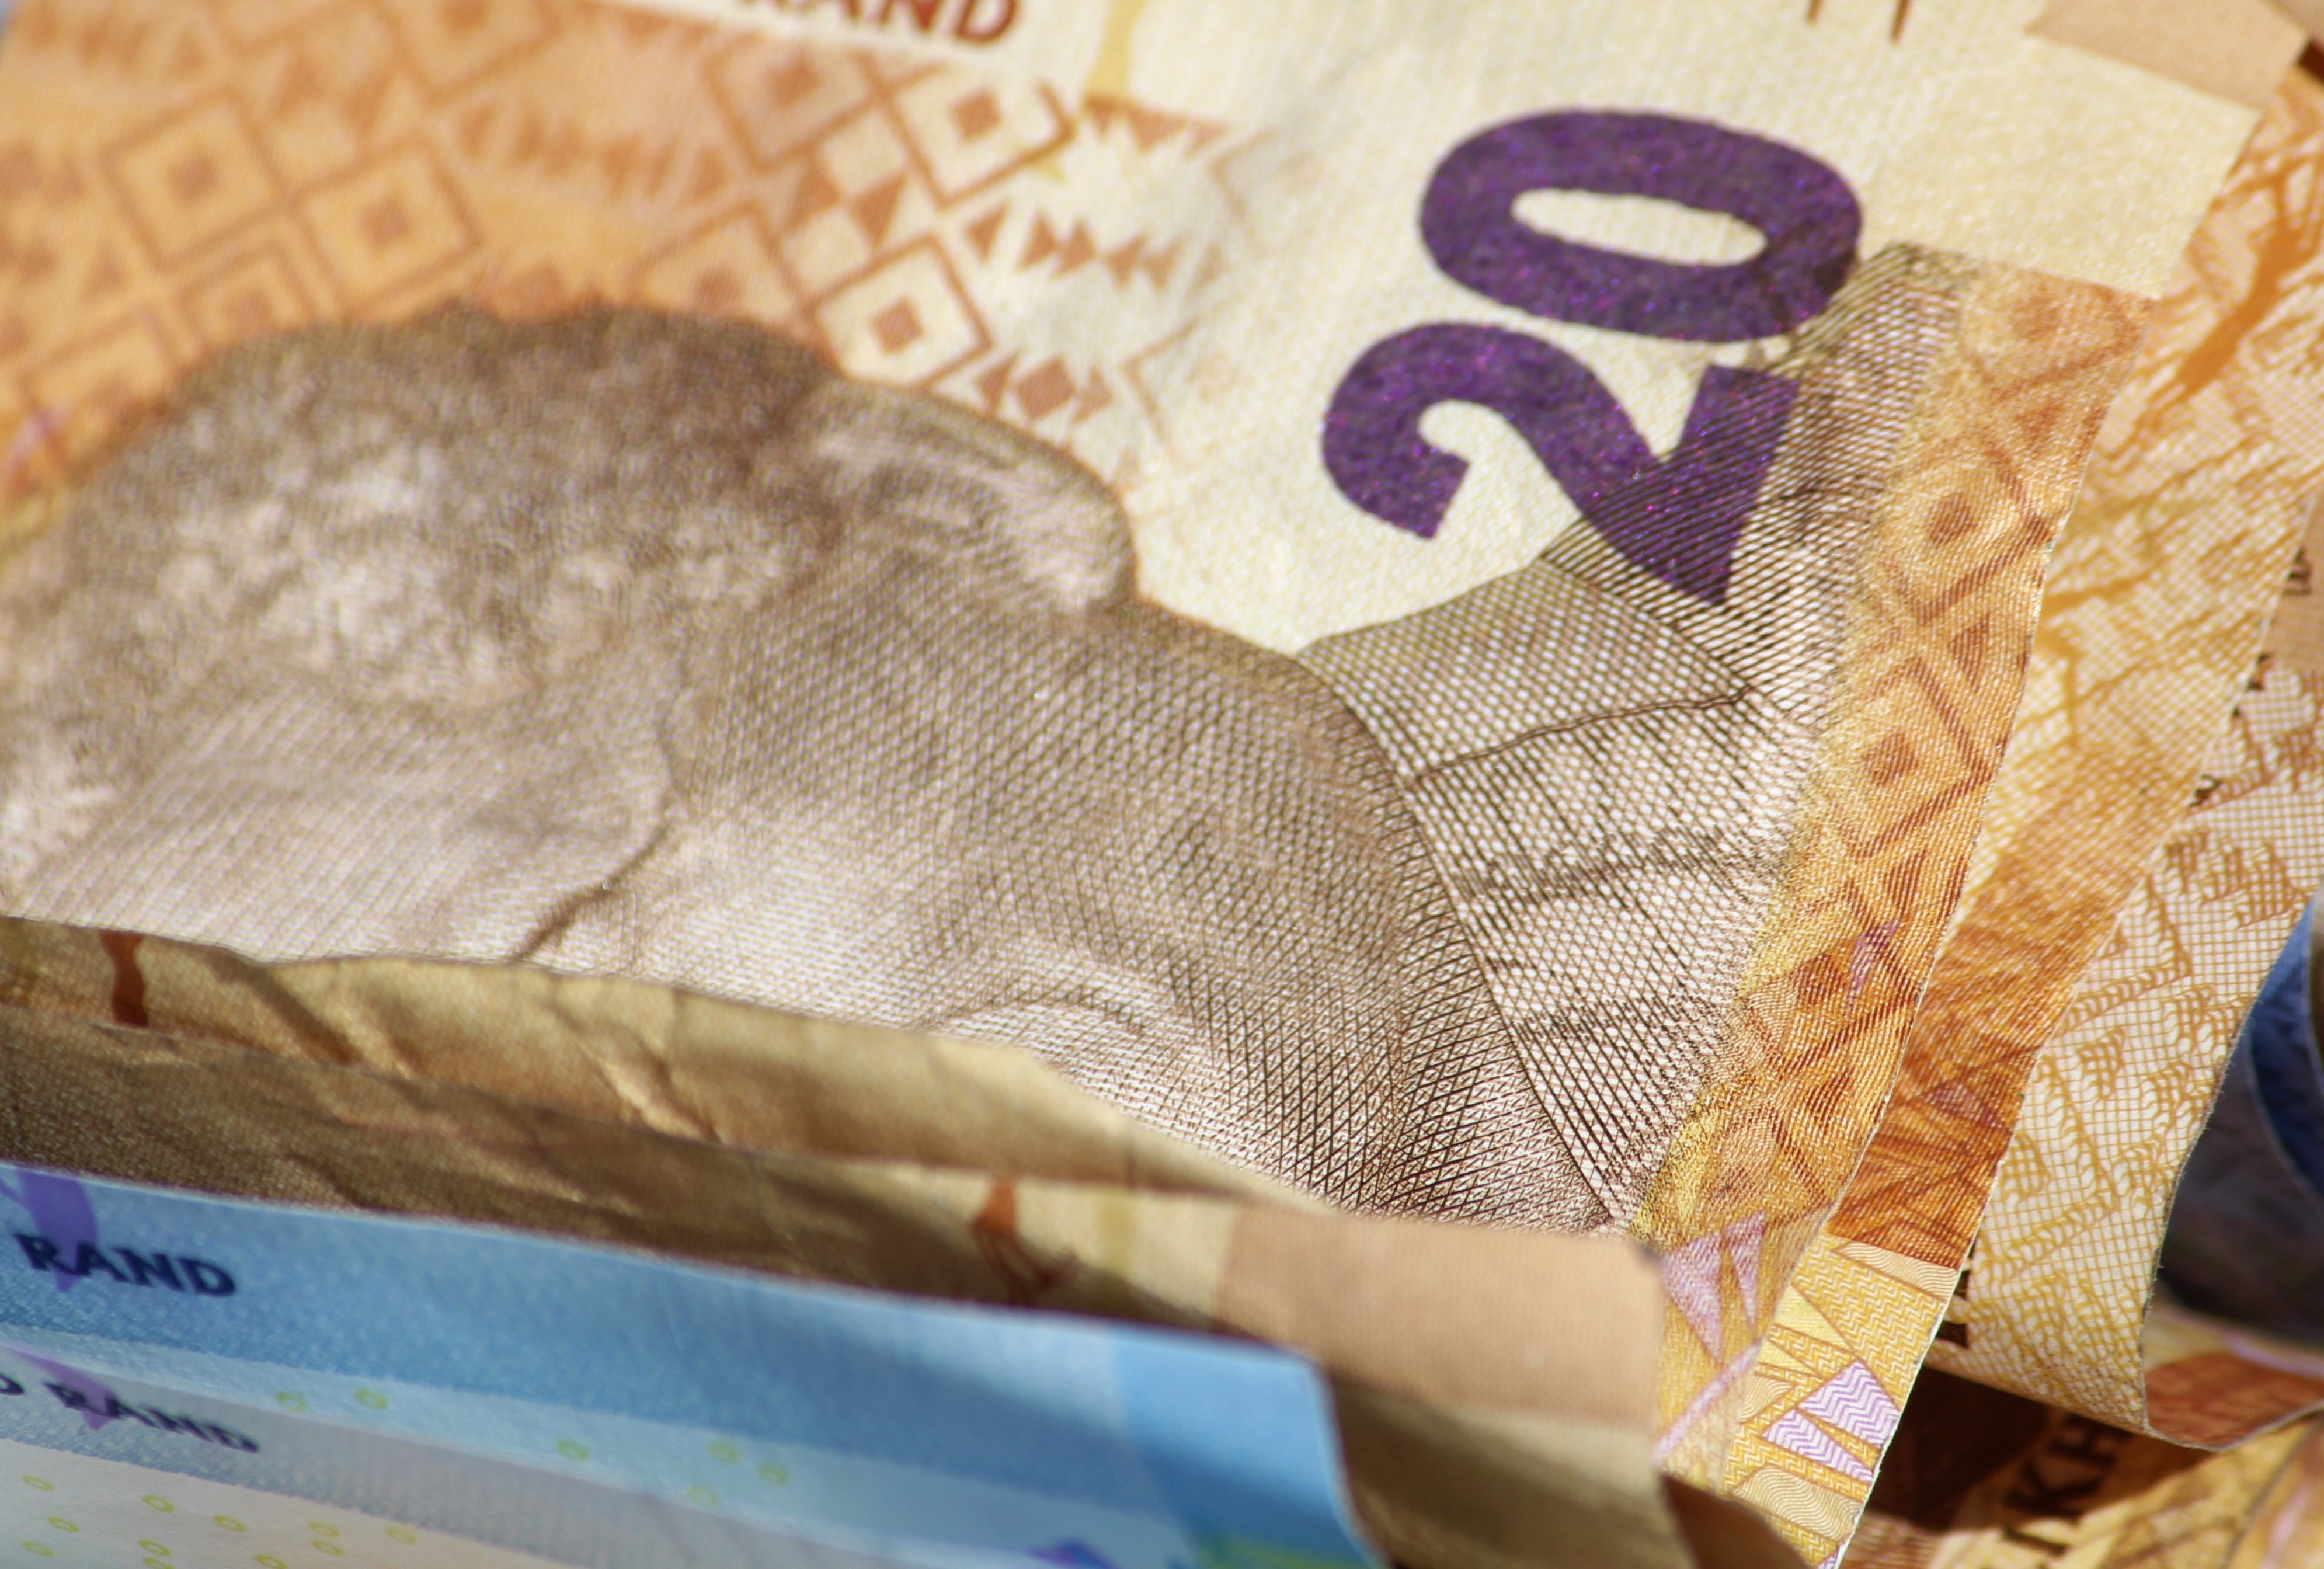
money, paper, material, edge, cash, textile, art, currency, south africa, cash and cash equivalents, dollar bill, money note